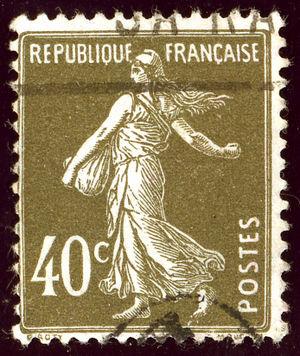
Timbre de France, 40 c émission de 1925, brun-olive, oblitéré, Yvert N°193.